Reich Security Main Office

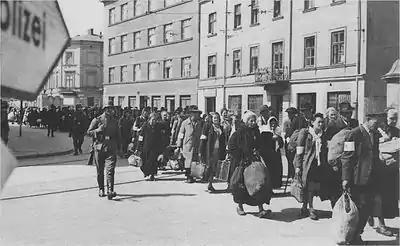
SS guards overseeing Jews being rounded up in March 1943 during the liquidation of the Krakow Ghetto

Heydrich remained the RSHA chief until his assassination in 1942. In January 1943 Himmler delegated the office to SS-"Obergruppenführer" and General of Police Ernst Kaltenbrunner, who headed the RSHA until the end of the war in Europe. The head of the RSHA was also known as the CSSD or Chef der Sicherheitspolizei und des SD (Chief of the Security Police and of the Security Service).